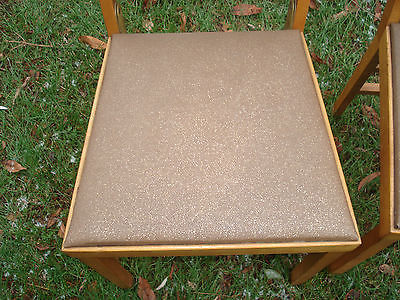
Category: chair